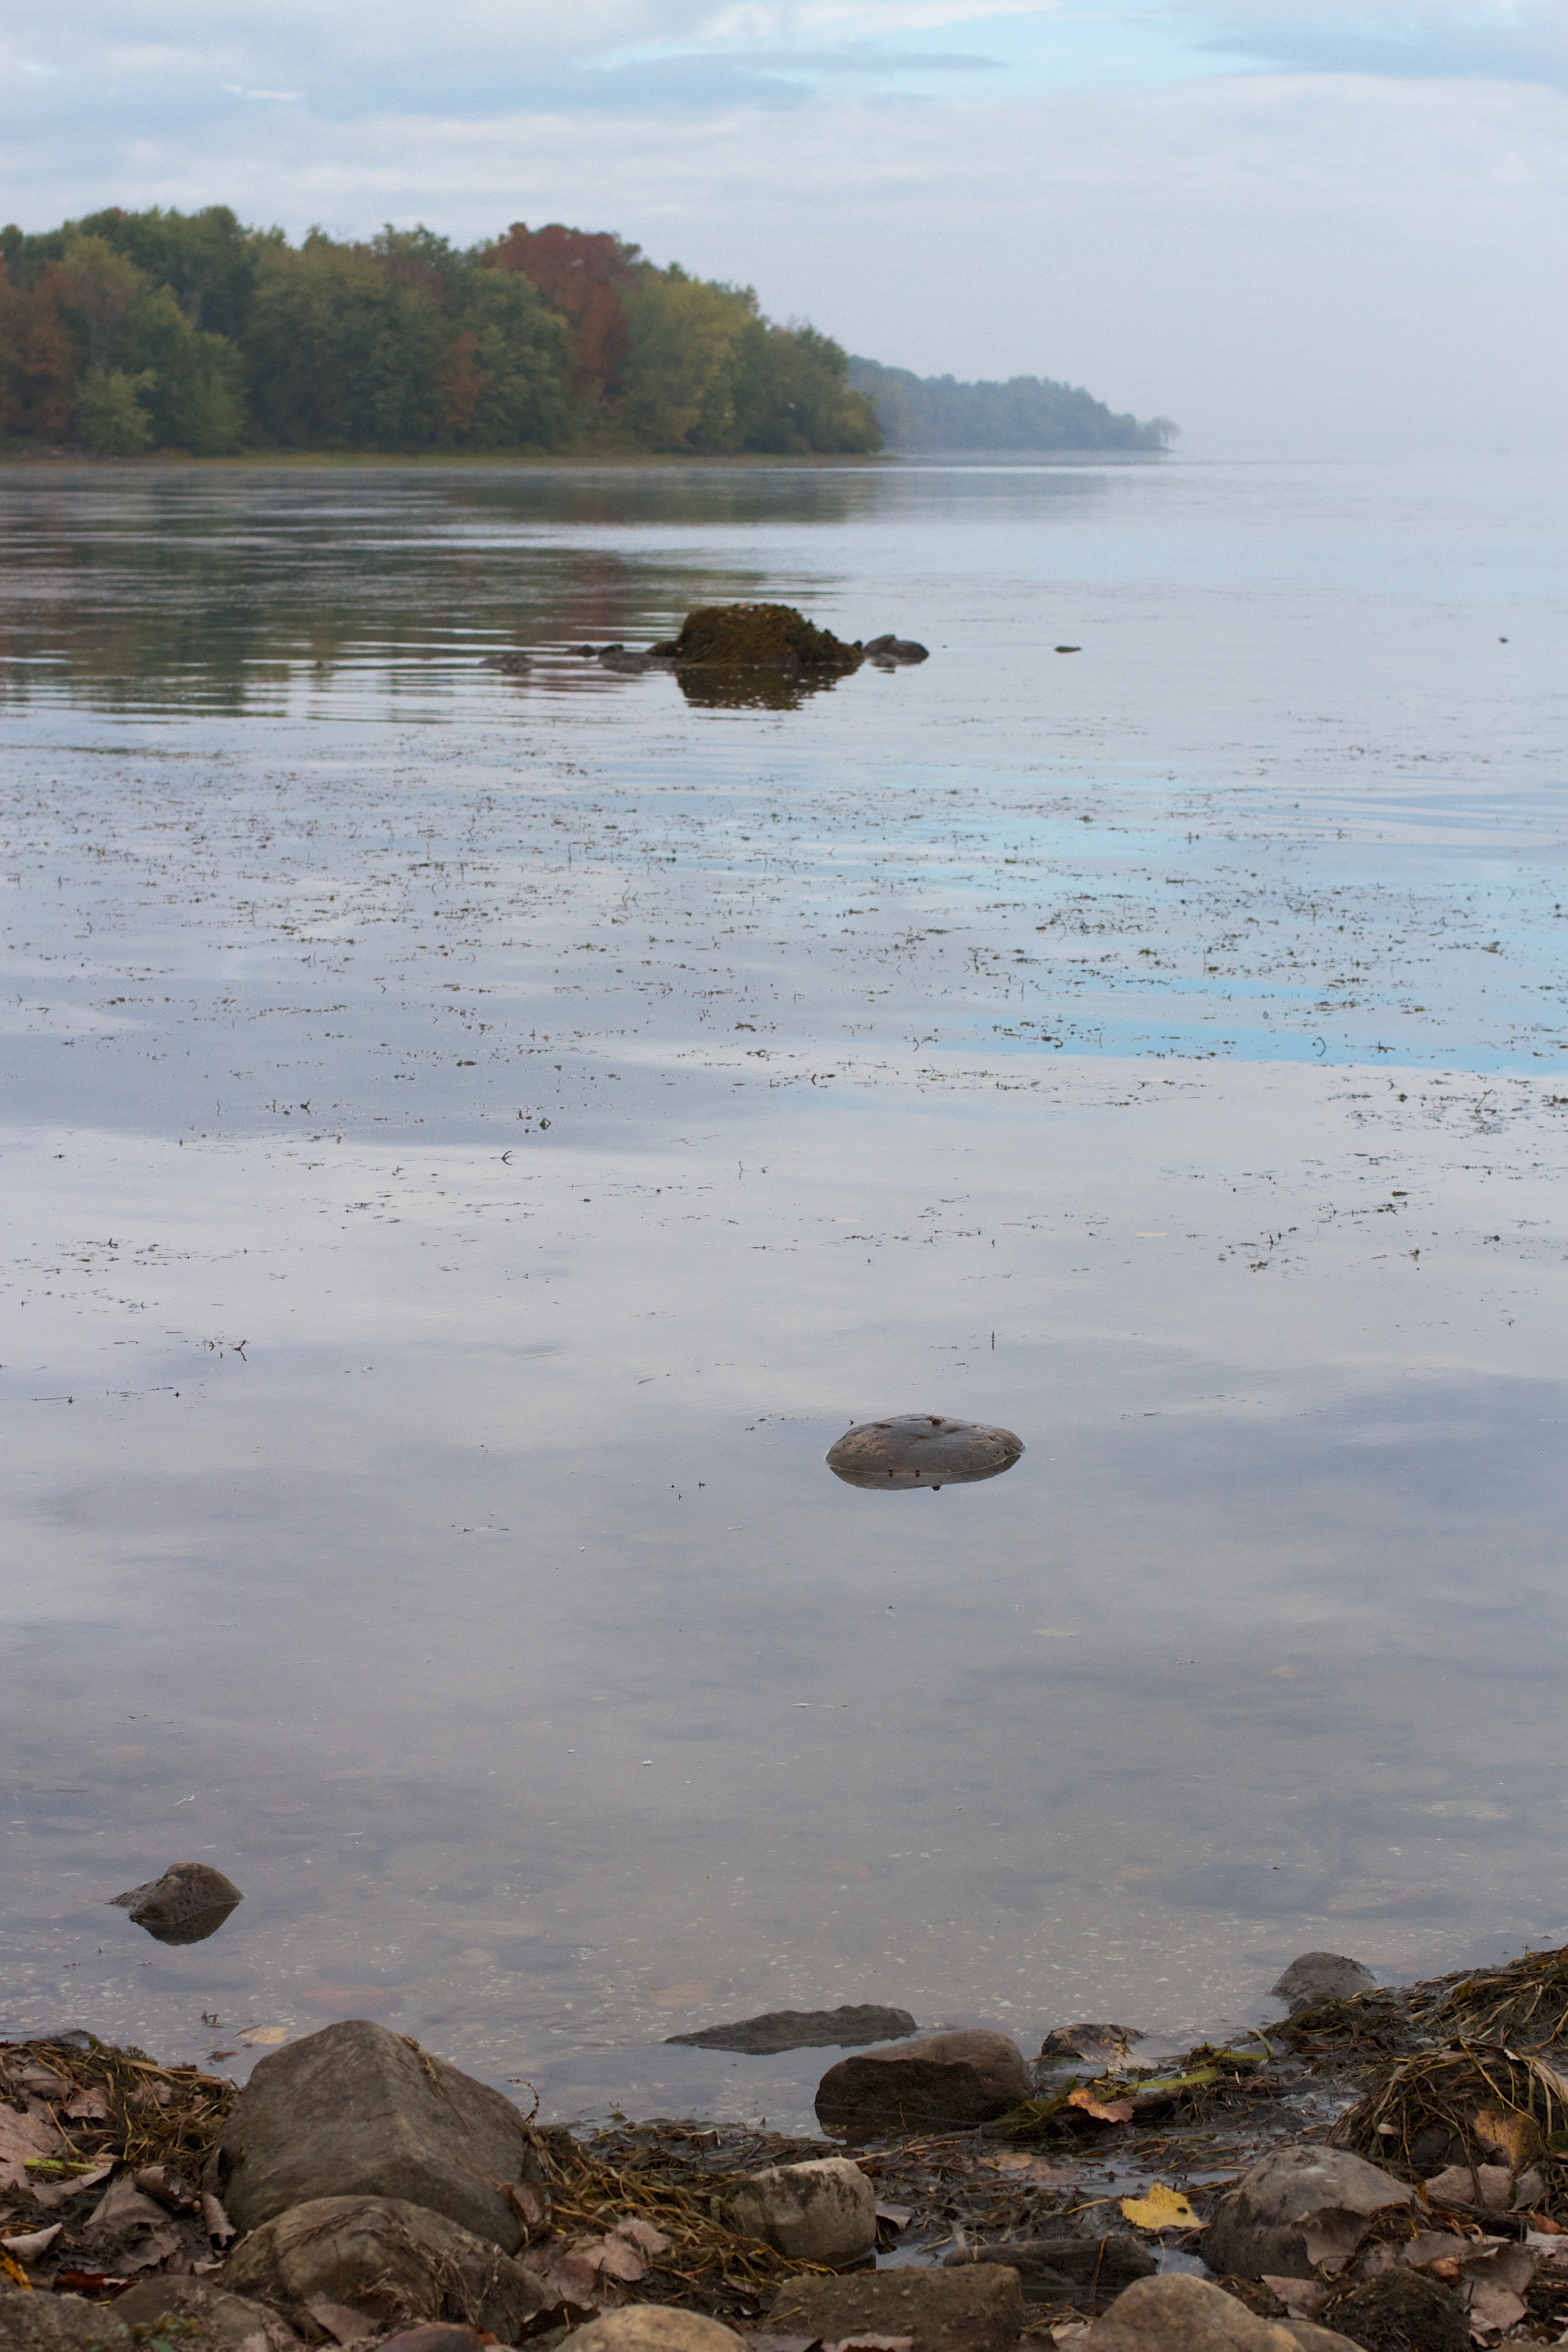
beach, landscape, sea, coast, water, sand, rock, ocean, horizon, cloud, shore, wave, lake, cove, reflection, bay, material, body of water, wetland, habitat, loch, mudflat, natural environment